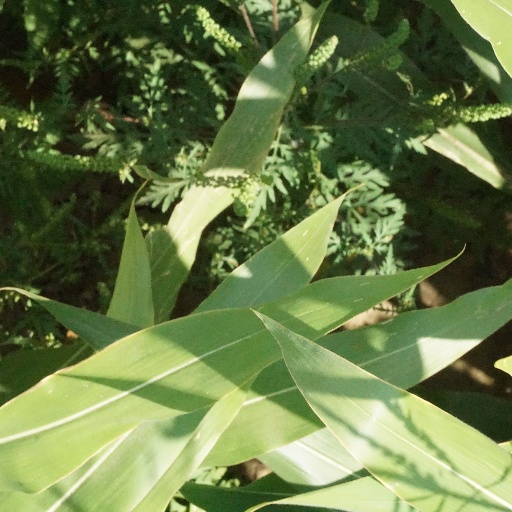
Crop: maize; corn